Fresh pavilion

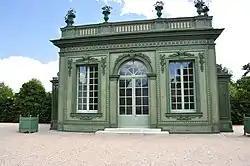
View of the Fresh pavilion façade

The Fresh pavilion, Fresh salon or Pavillon frais (in French) is a folly built for Louis XV and Madame de Pompadour by Ange-Jacques Gabriel in the French Garden of the Petit Trianon, in the grounds of the Château de Versailles.